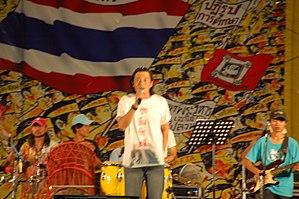
Sarunyu Wongkrachang, né le 17 octobre 1960 dans la province de Samut Songkhram et mort le 10 juin 2020 à Bangkok, est un acteur, chanteur, scénariste, réalisateur et producteur thaïlandais.